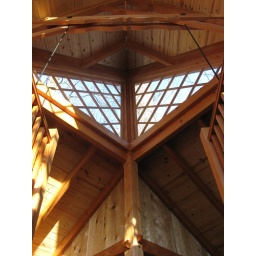
Details of the roof and windows at the Canopy Cathedral. It is inspired by a Norwegian church.